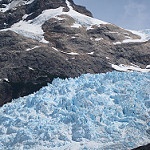
Label: glacier